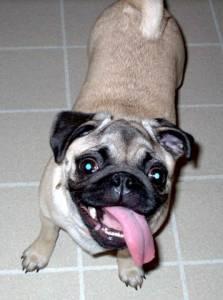
Breed: pug